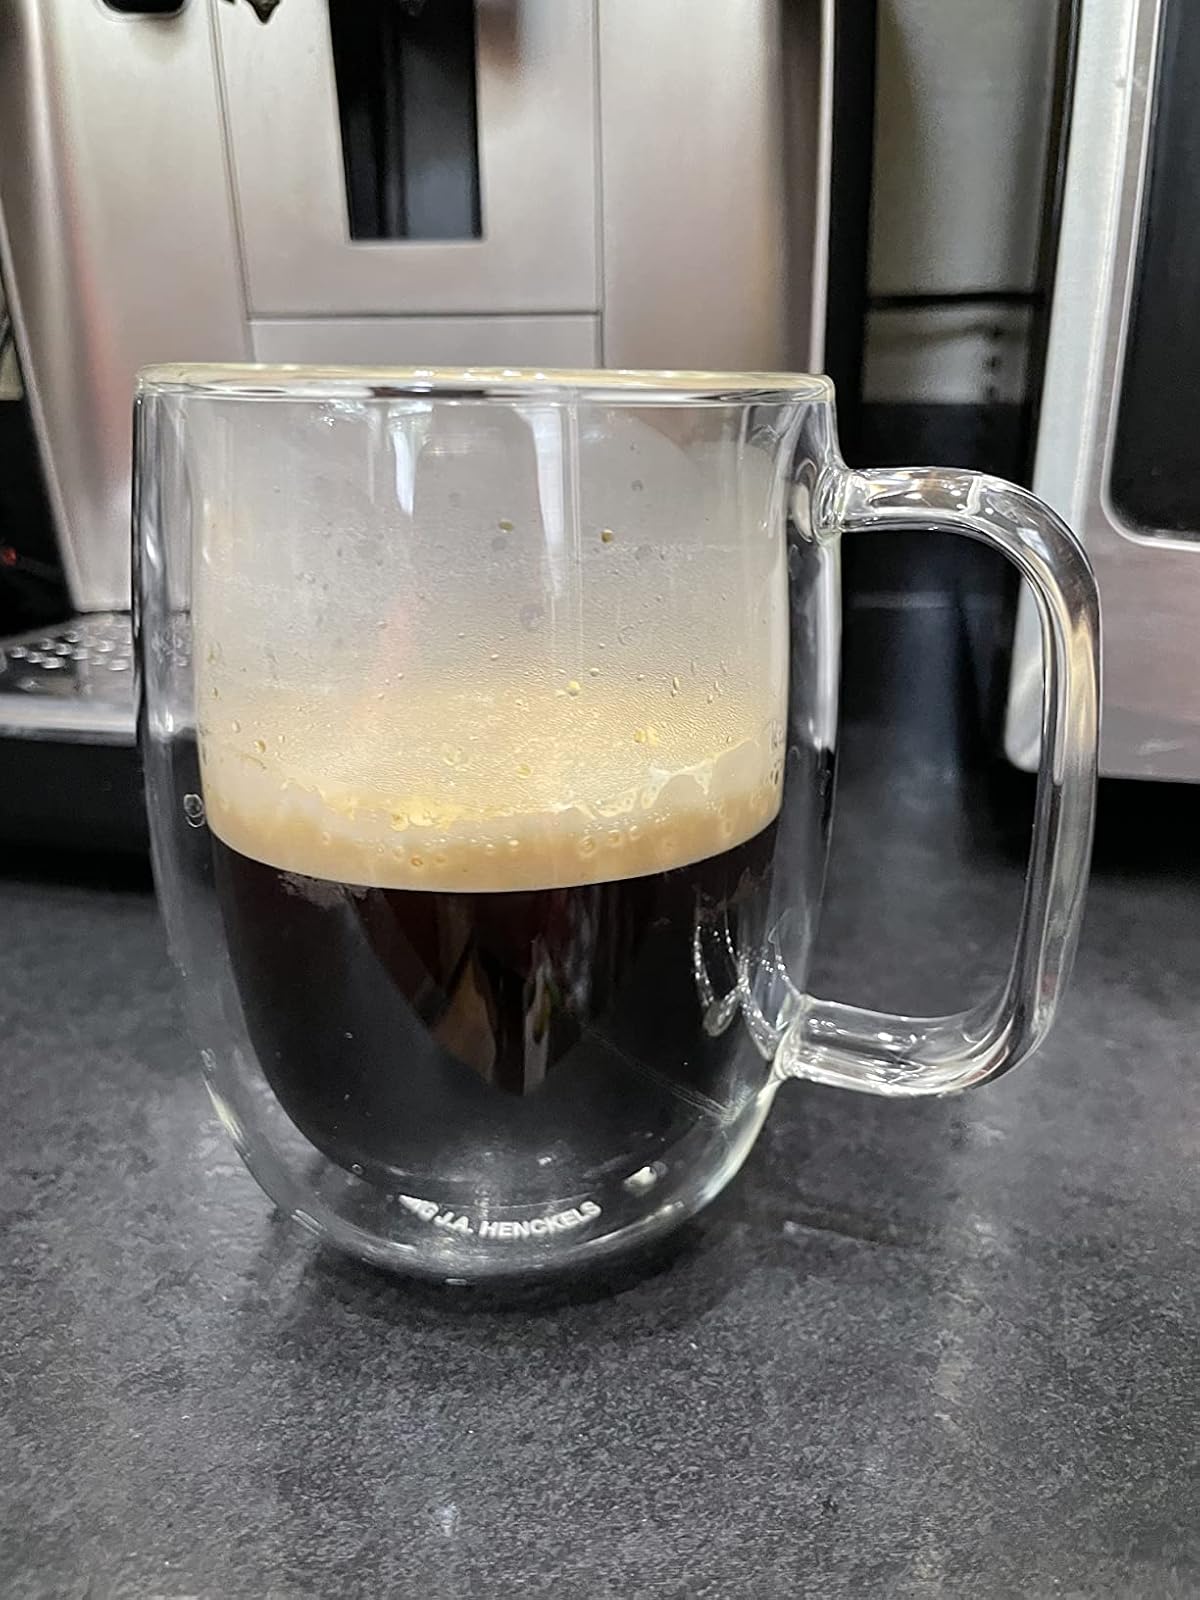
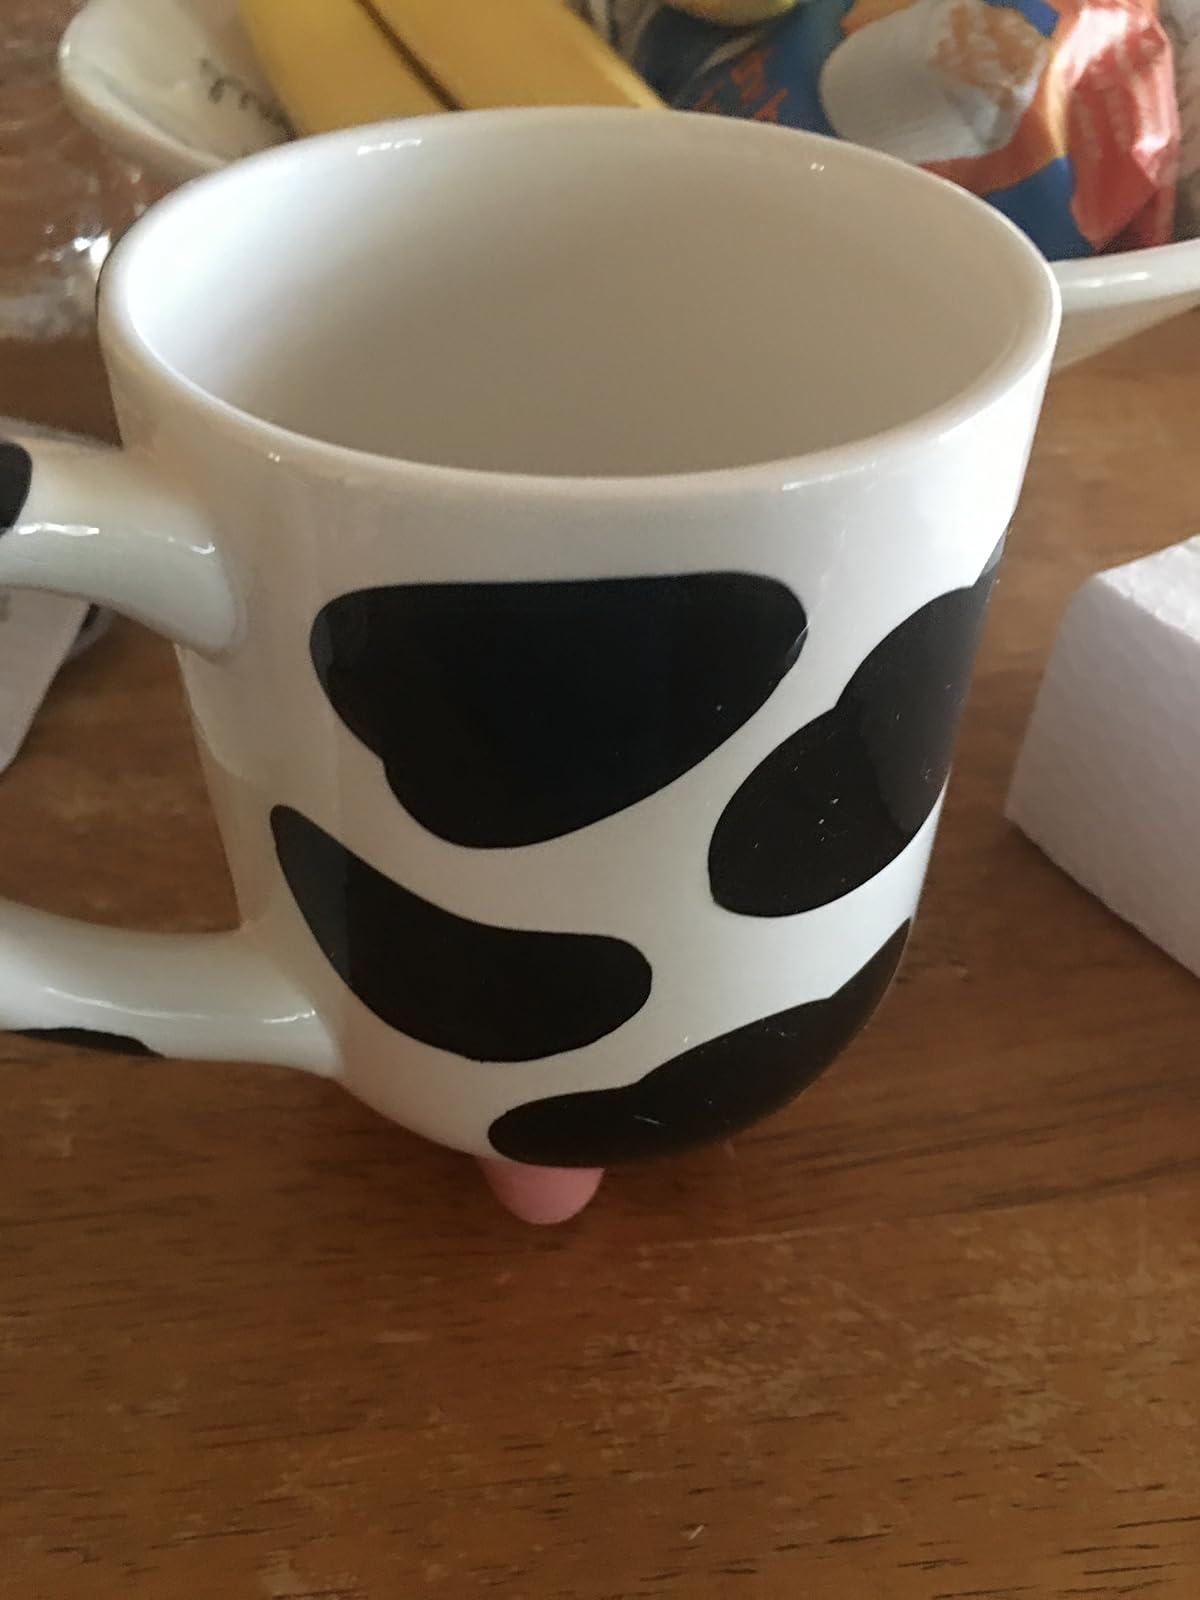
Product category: items_mug
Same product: no